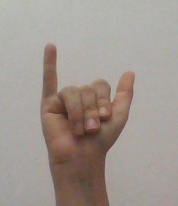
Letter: ya